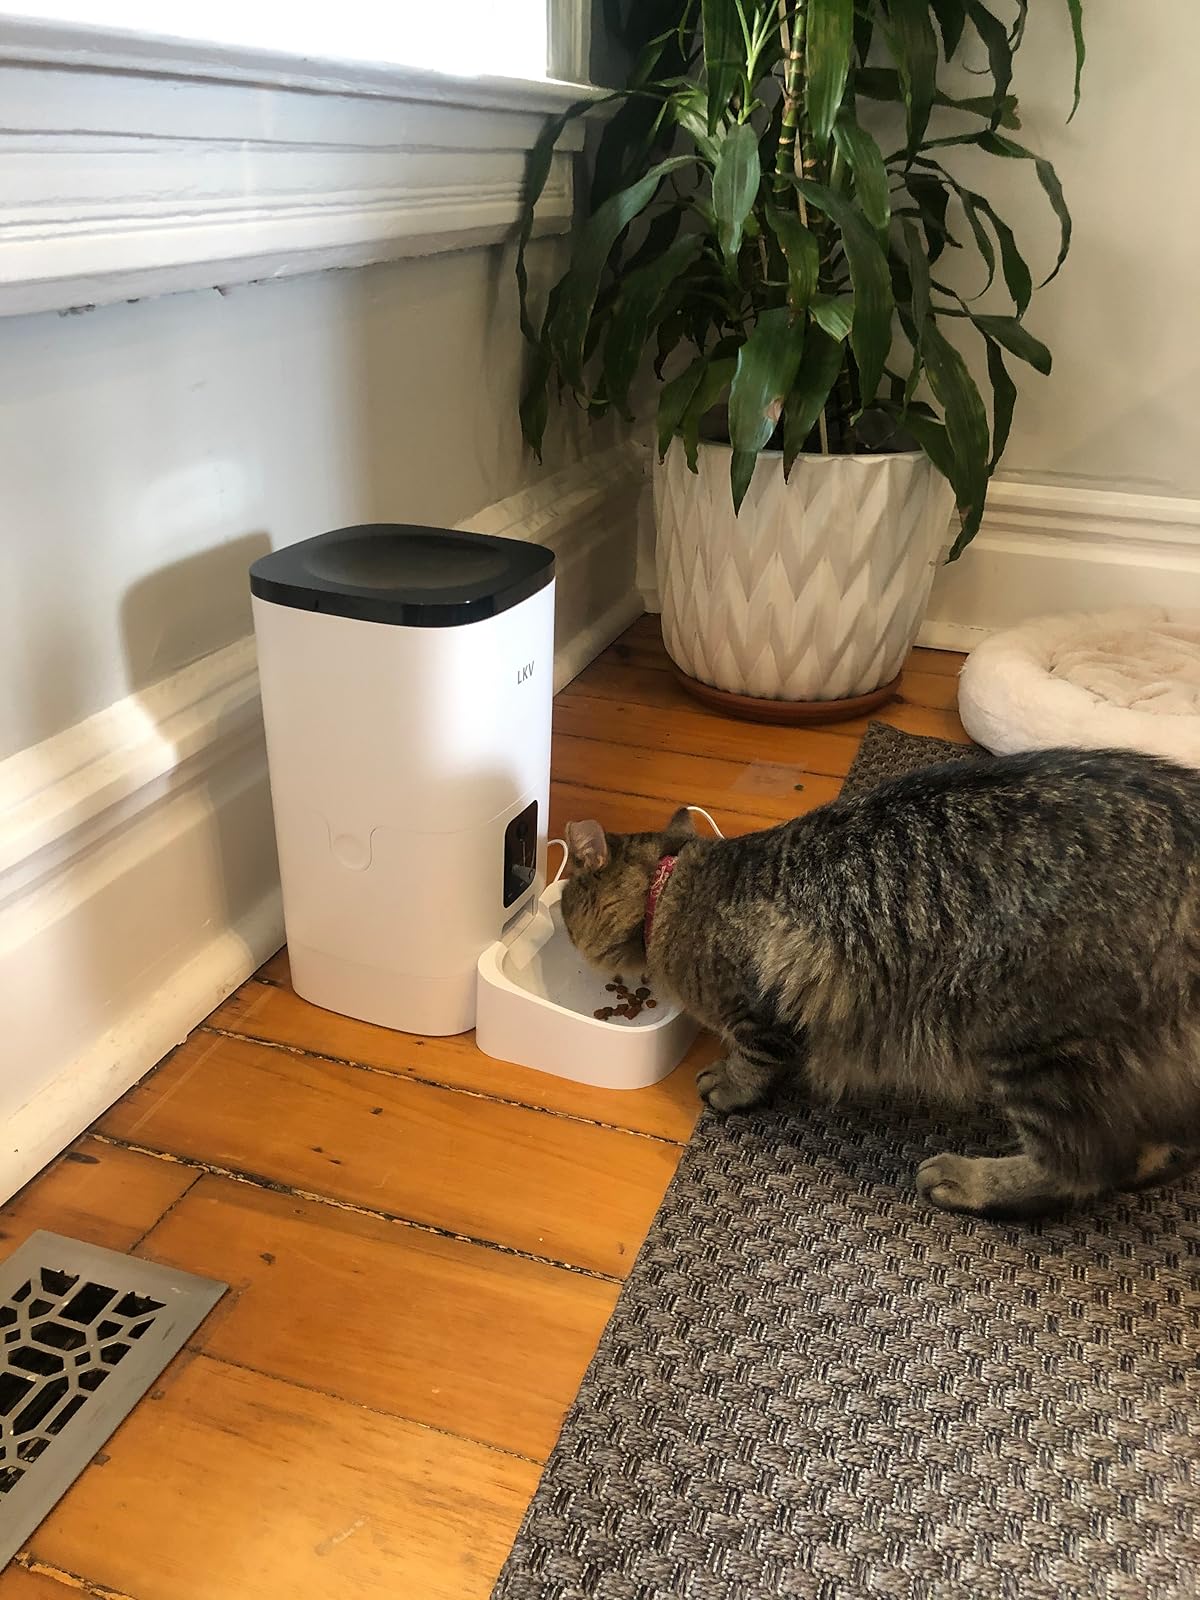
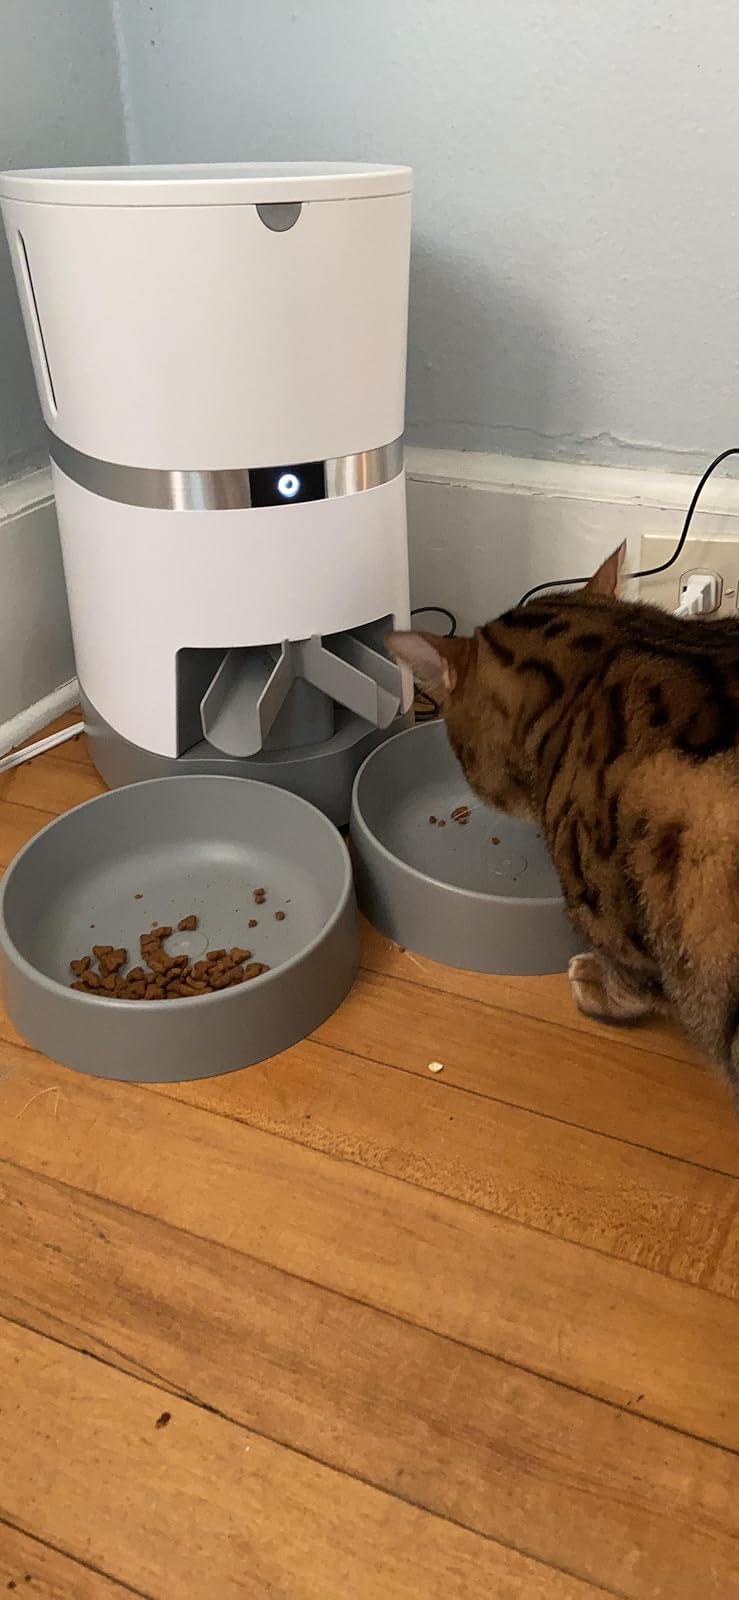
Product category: items_feeder
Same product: no